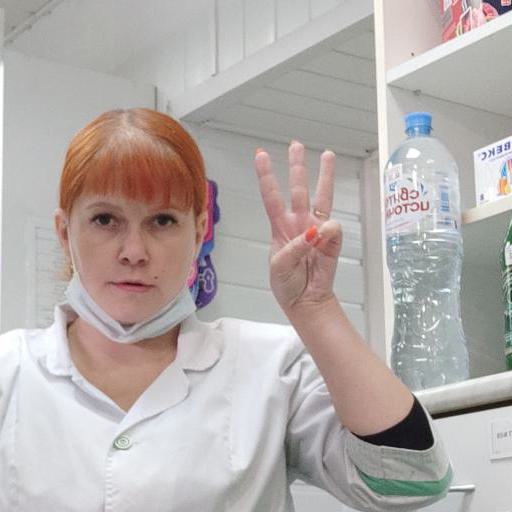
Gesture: three